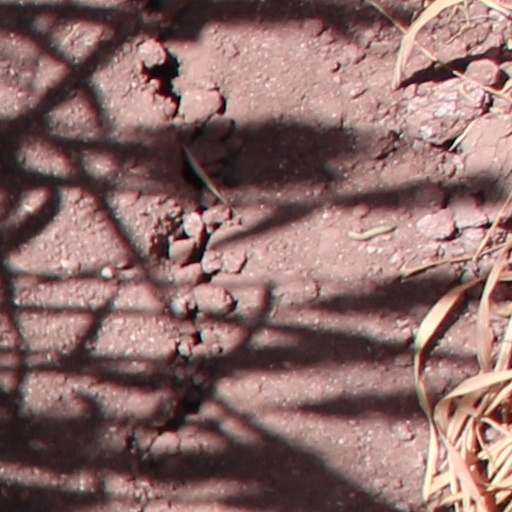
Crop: wheat